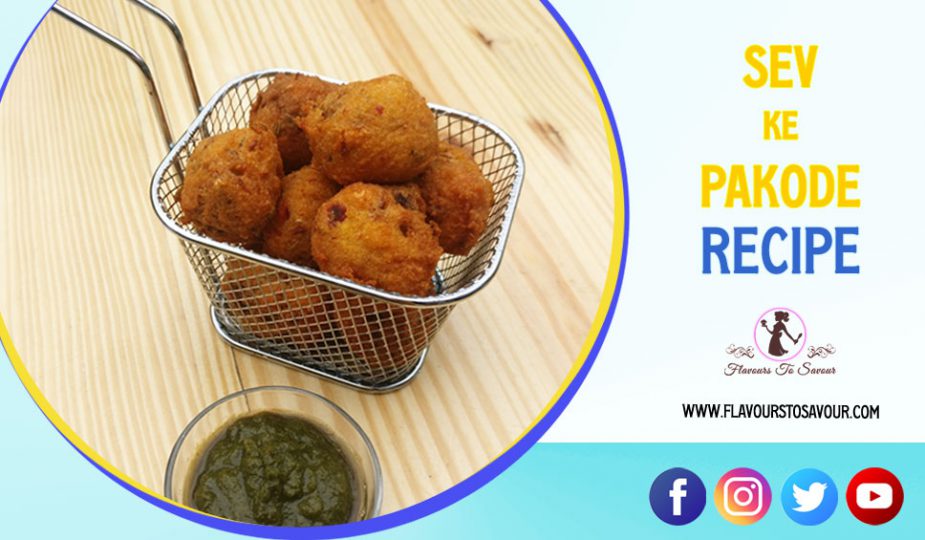
Dish: pakode